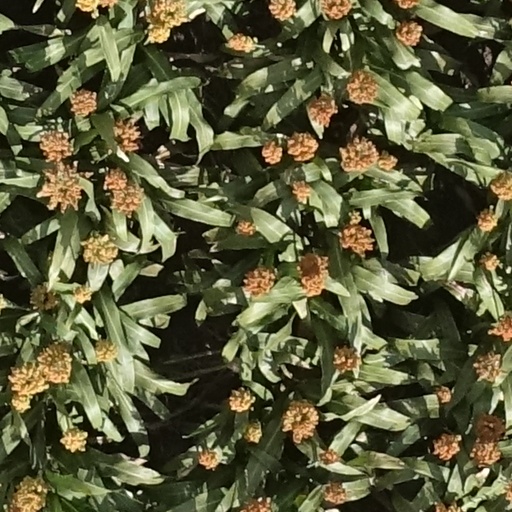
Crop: sorghum